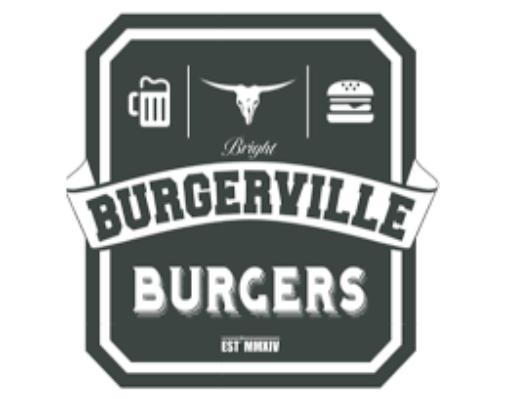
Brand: Burgerville
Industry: Food